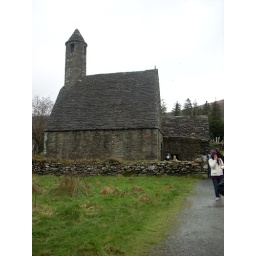
the main church at glendalough was built around the 11th century, and still retains the original roof